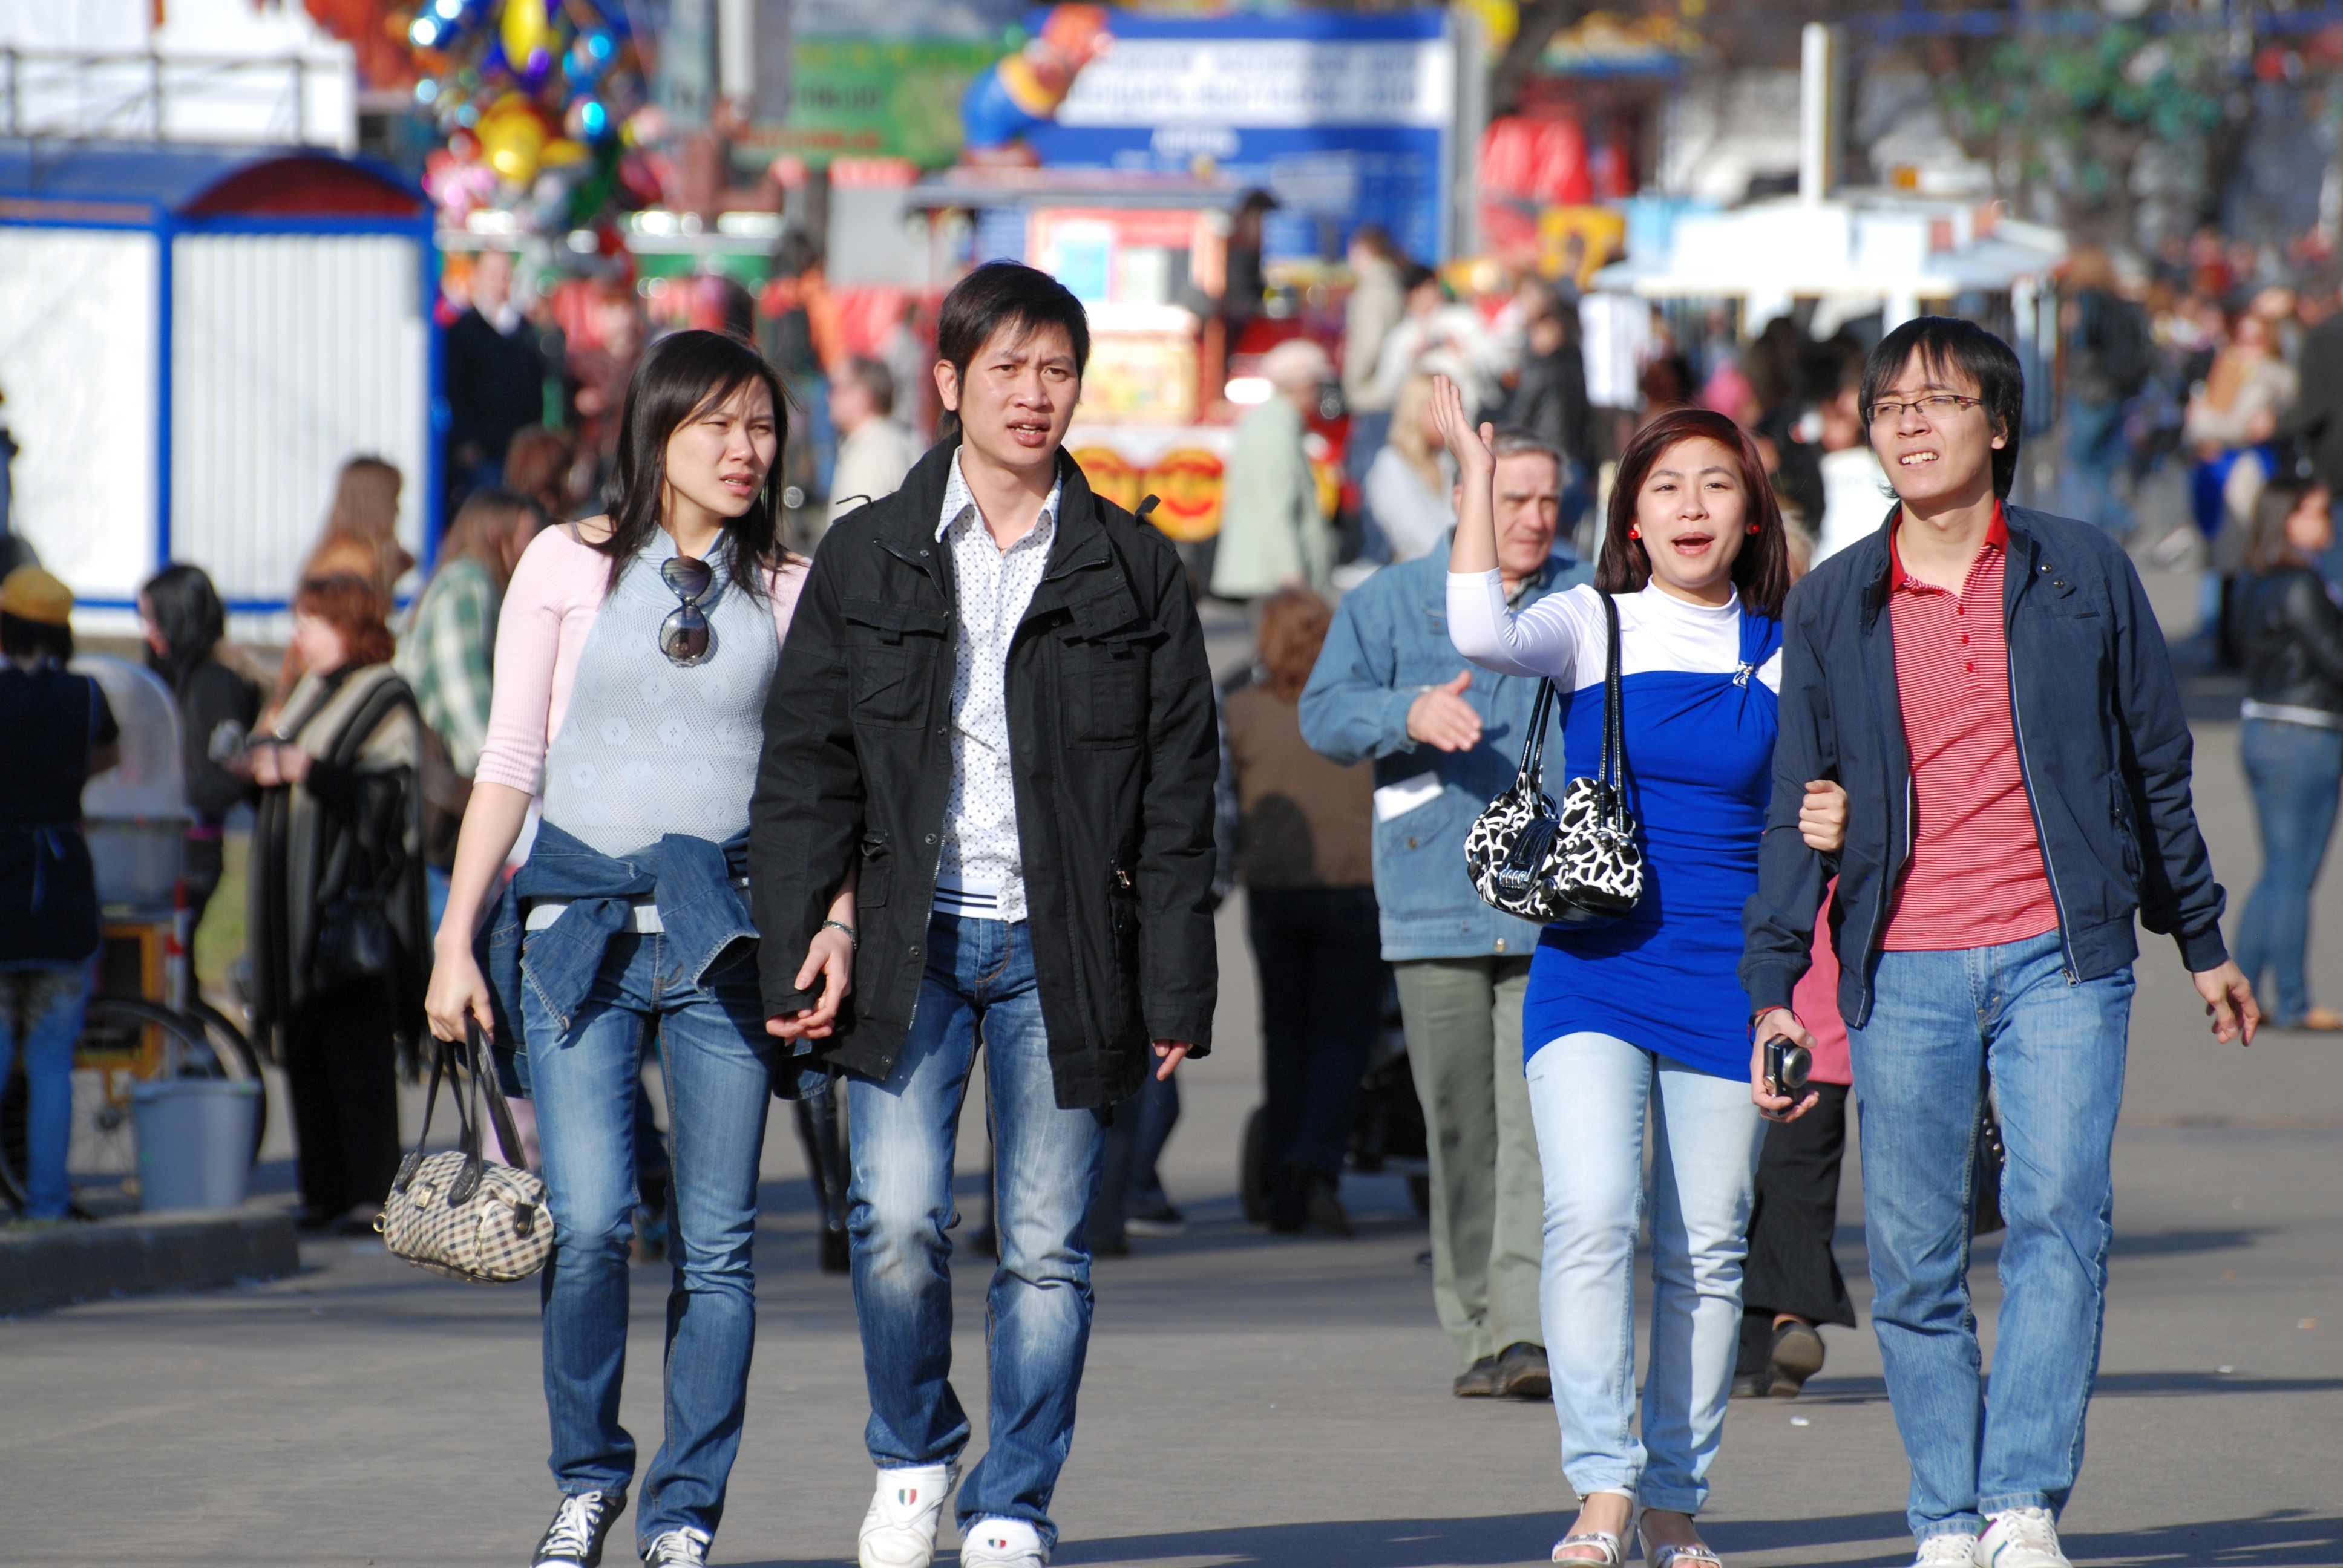
pedestrian, people, road, street, crowd, spring, fashion, nikon, shopping, infrastructure, nikkor, d80, 70300mm, nikond80, 70300mmf4556gvr